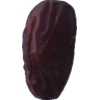
Label: dates